Duchy of Pomerania

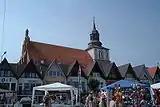
"St. Nicholas", Wolin

Otto of Bamberg returned in 1128, this time invited by duke Wartislaw I himself, aided by the emperor Holy Roman Emperor Lothar II, to convert the (Lutician) Slavs of Western Pomerania just incorporated into the Pomeranian duchy, and to strengthen the Christian faith of the inhabitants of Stettin and Wollin, who fell back into heathen practices and idolatry. Otto this time visited primarily Western Pomeranian burghs, had the temples of Gützkow and Wolgast torn down and on their sites erected the predecessors of today's "St Nikolai" and "St Petri" churches, respectively. The nobility assembled to a congress in Usedom, where they accepted Christianity on 10 June 1128. Otto then was titled "apostolus gentis Pomeranorum", made a saint by pope Clement III in 1189, and was worshipped in Pomerania even after the Protestant Reformation.